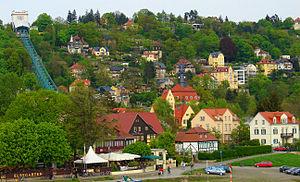
Loschwitz est un quartier de la ville de Dresde situé le long de la rive droite de l'Elbe, au nord-est de la ville.